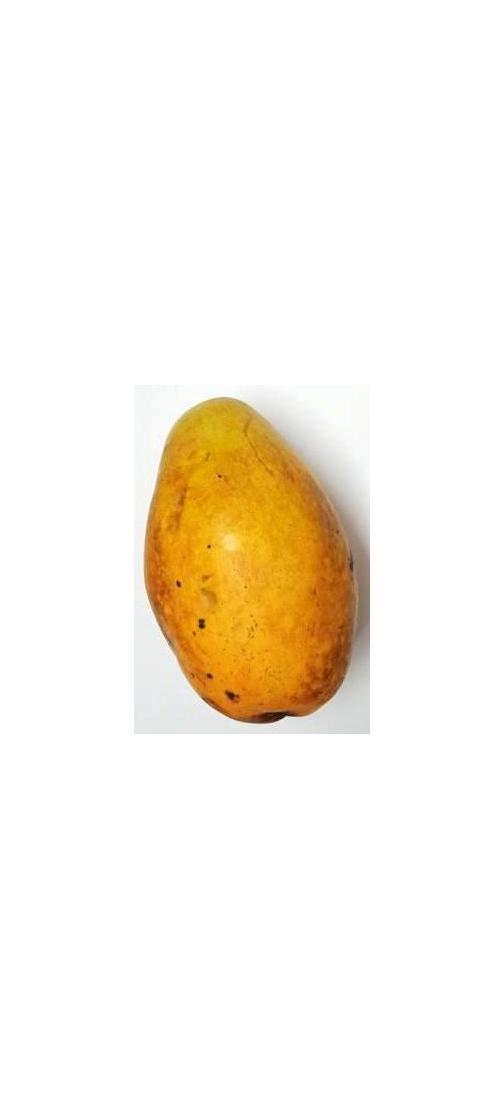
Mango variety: Bari-11